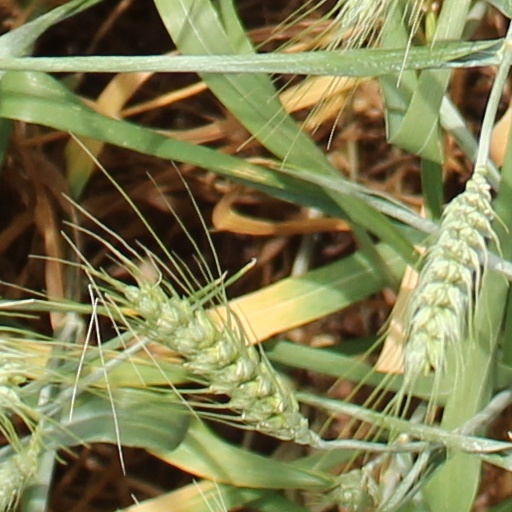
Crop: wheat